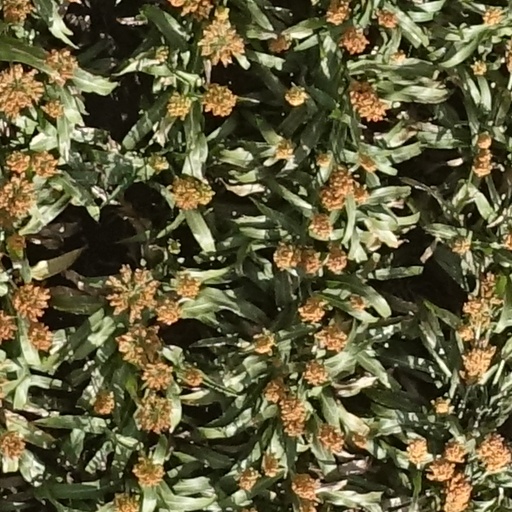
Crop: sorghum